Adolphe Lalauze

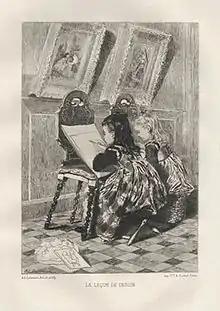
"La Leçon de Dessin" (The Drawing Lesson) 1880

Lalauze worked in this civil service job in Toulouse for some time, then enrolled at the Toulouse École des Beaux-arts.